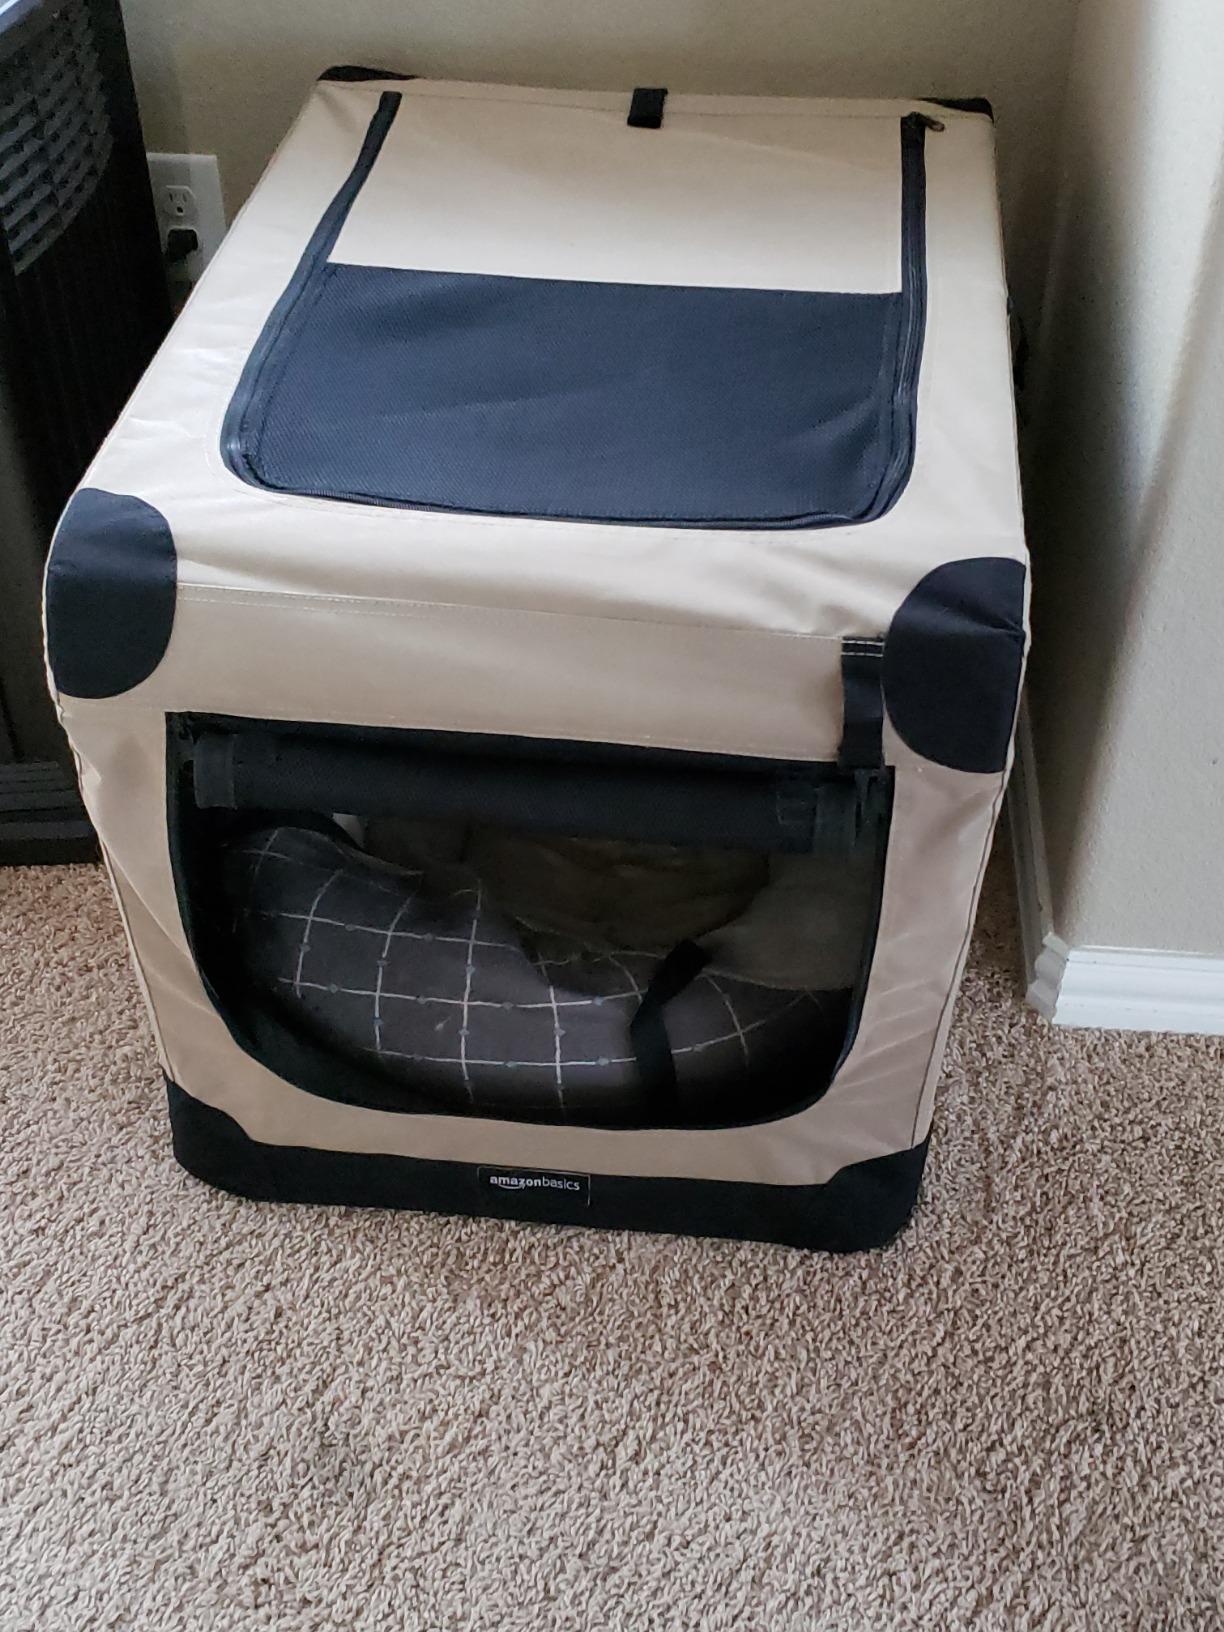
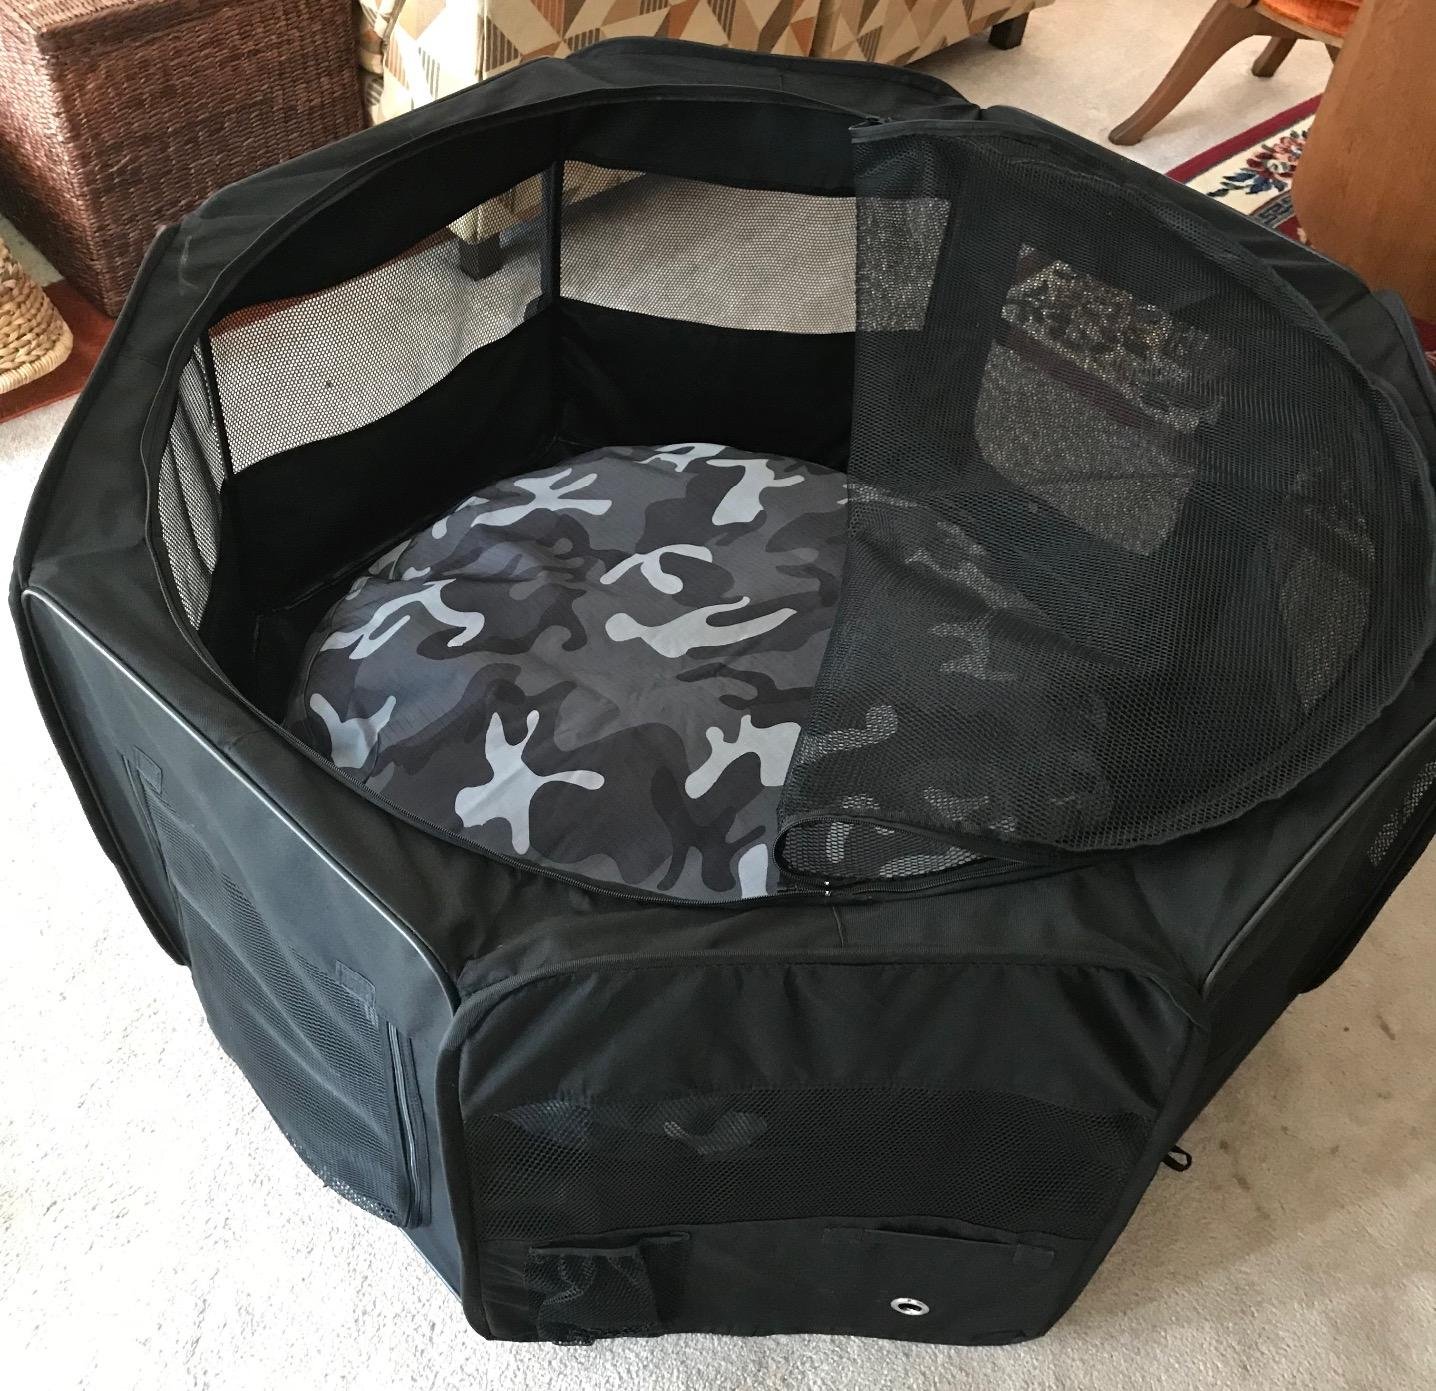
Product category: items_kennel
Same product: no